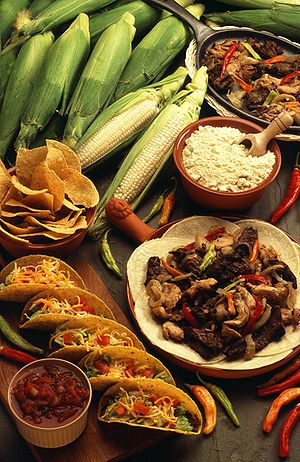
Det amerikanske køkken
Texmex fødevarer, en blanding af mexicansk og amerikansk madlavning, nu kendt over hele verdenen: majskolber, majsgrød (cornmeal), nachos majschips, chilli-gryde, hårde majs taco-skaller med fyld, bløde hvede-tortillas med fyld (burritos) og tomat-salsa
Det amerikanske køkken betegner mad og madlavning fra USA, kendt i dag især for fastfood, præget af de lokale fødevarer som kartofler og majs, samt af det enorme smeltedigel af nordamerikanske madkulturer, hvor både oprindelige folkeslag, mexicanere, afrikanske slaver, indvandrende kollonimagter og slaveejere, samt utallige indvandrere fra Europa og Asien har alle sat deres præg på amerikansk mad og stadig udvikler maden den dag i dag.